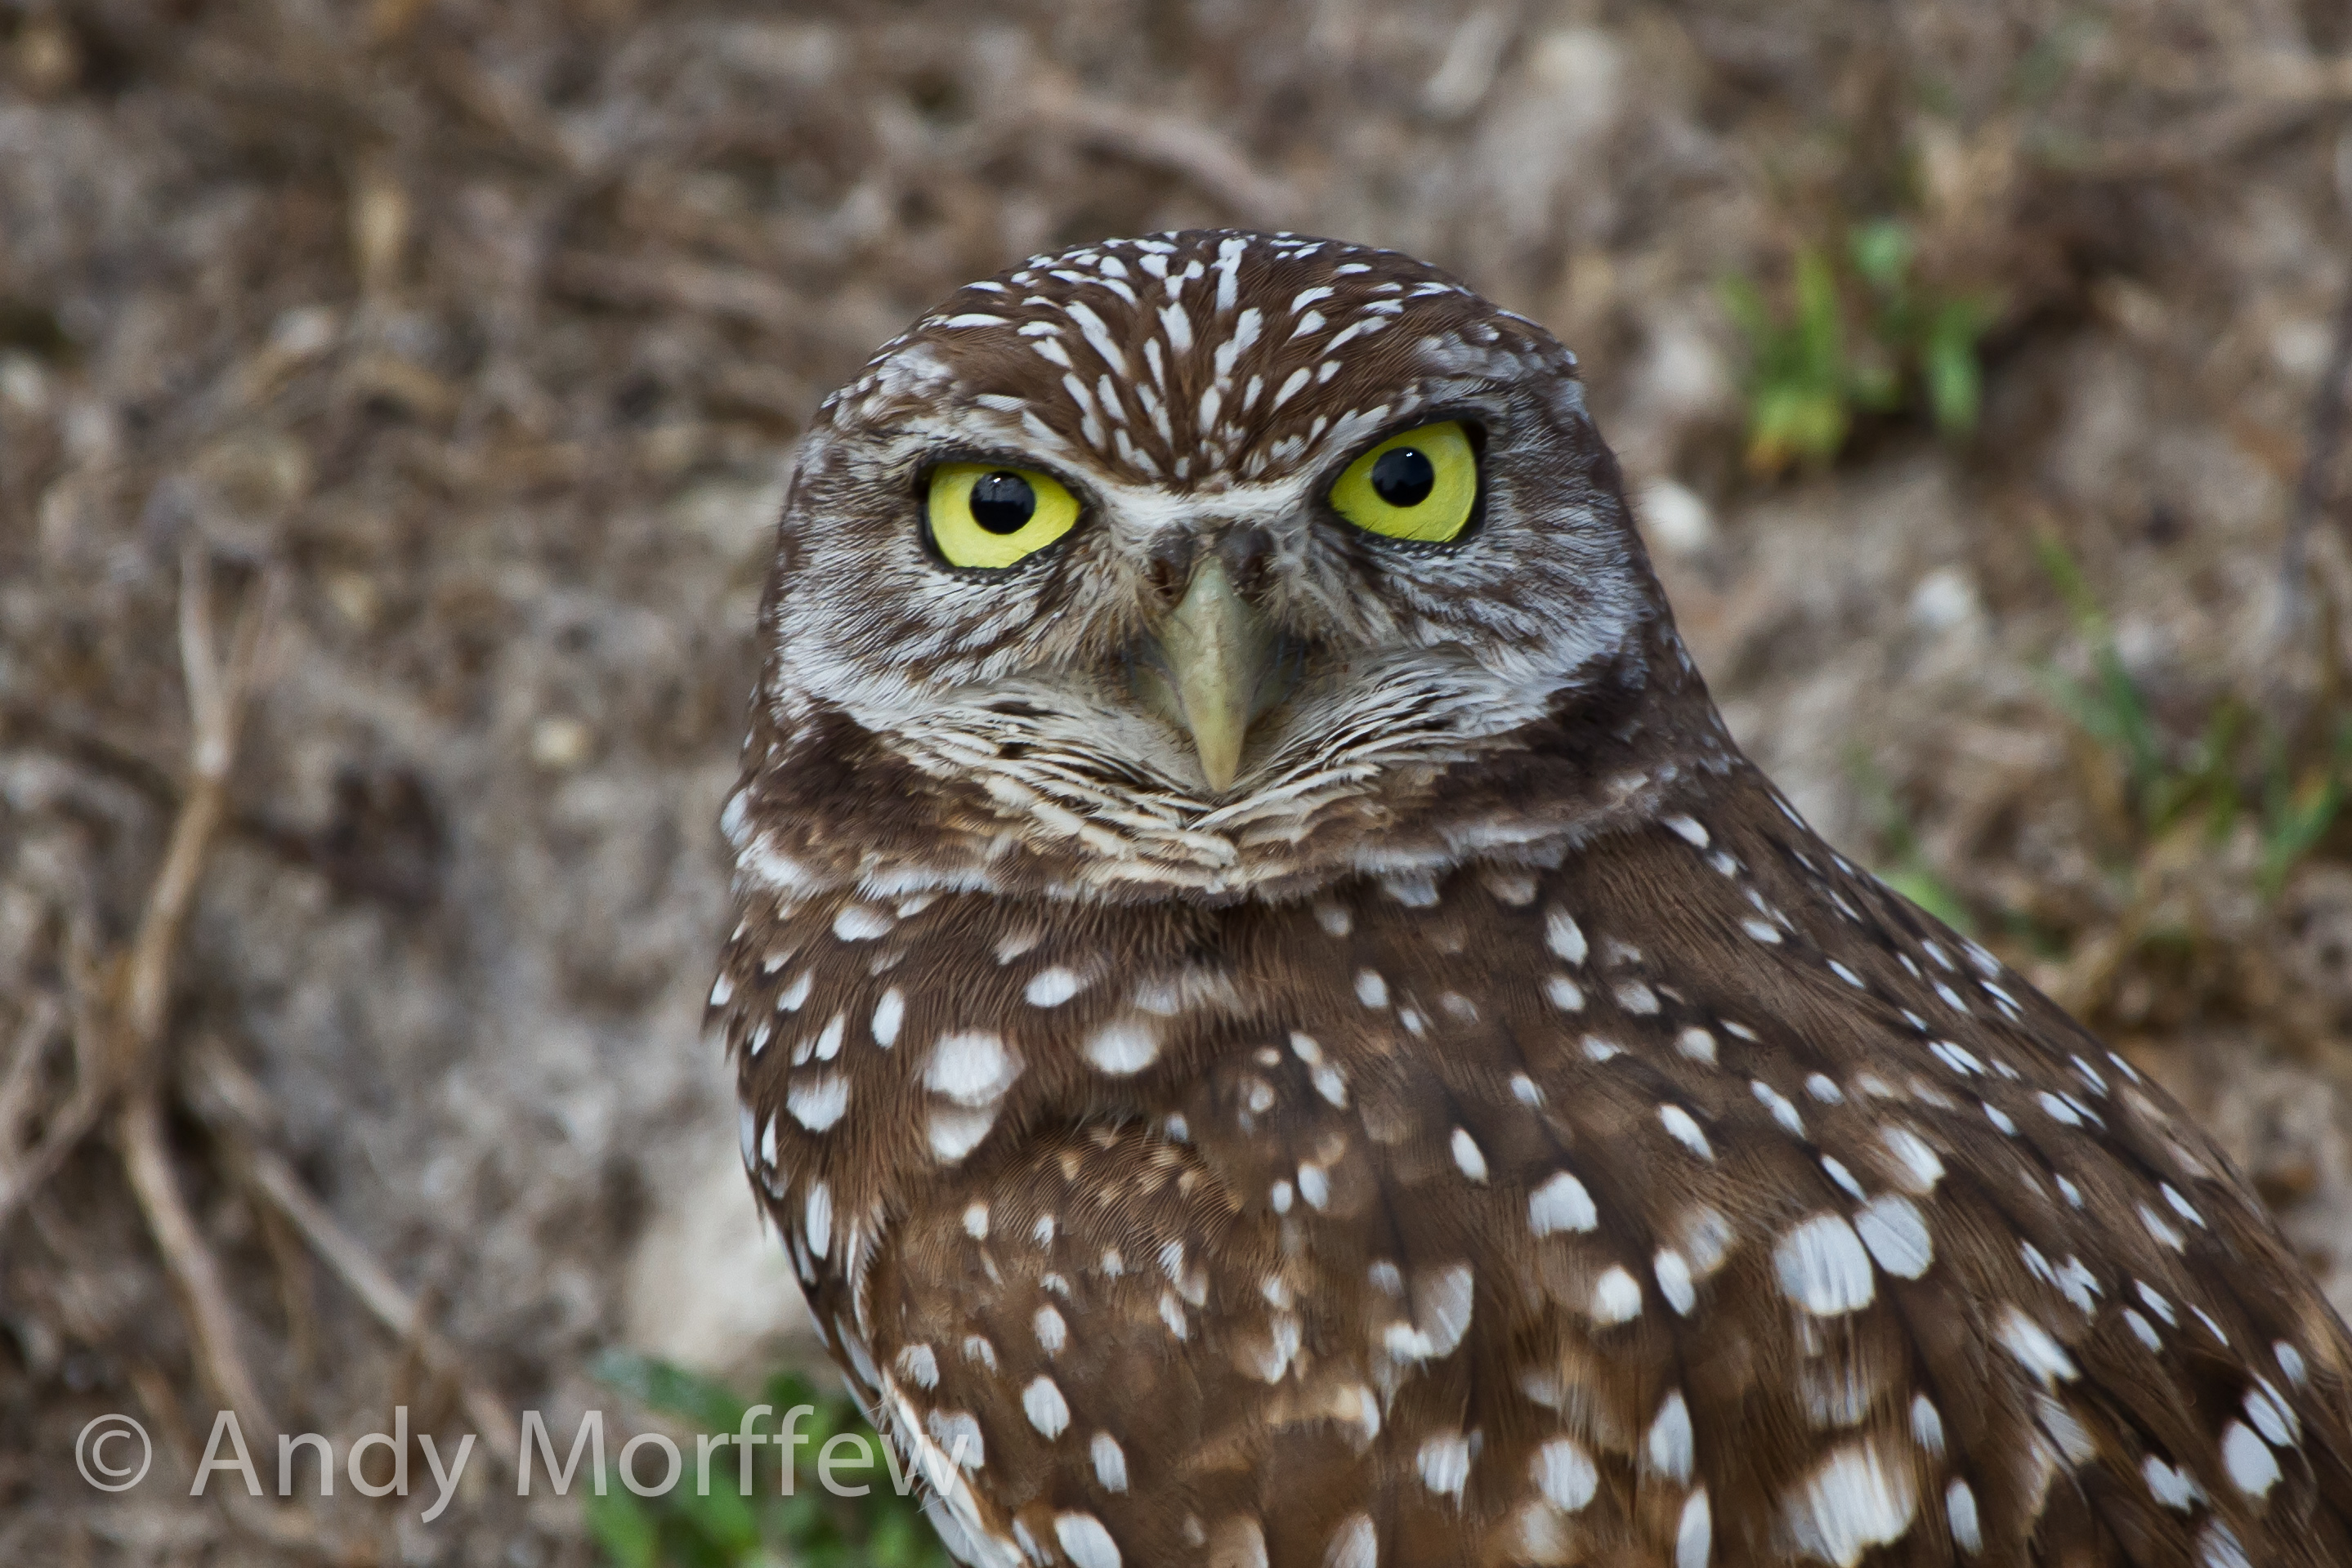
bird, wildlife, portrait, beak, island, owl, fauna, bird of prey, close up, vertebrate, marco, birdperfect, falcon, andymorffew, morffew, burrowingowl